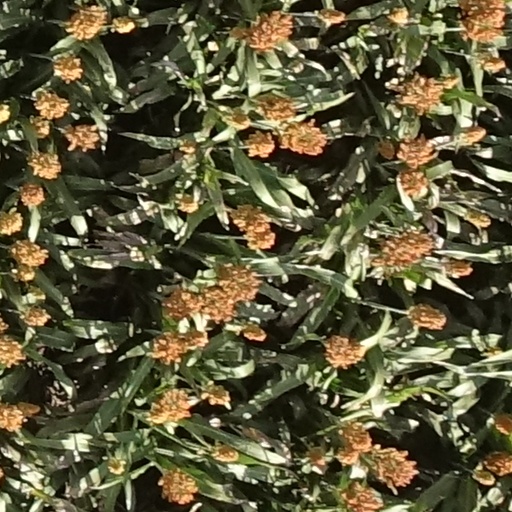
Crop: sorghum